The Moleman of Belmont Avenue

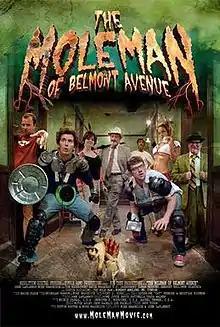

The Moleman of Belmont Avenue is a 2011 American comedy horror film that was written and directed by Mike Bradecich and John LaFlamboy, who also starred. The film premiered in 2011 and was released to DVD on September 10, 2013.